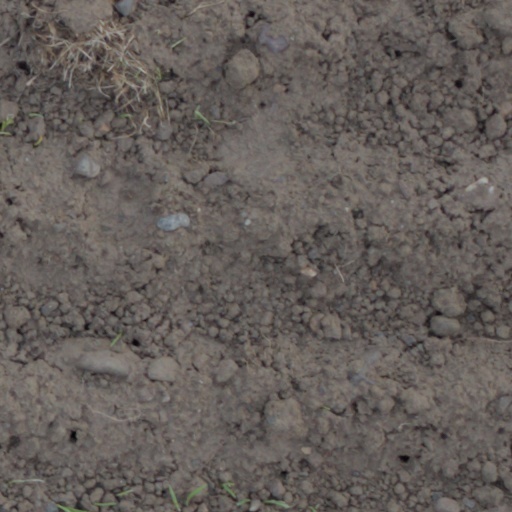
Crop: wheat